David Mitchell (comedian)

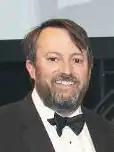
Mitchell in 2019

Mitchell made his stage debut in Ben Elton's "The Upstart Crow" which premiered in London in February 2020 at the Gielgud Theatre. He played the part of William Shakespeare as in the television series "Upstart Crow" which inspired the play. The play was forced to close in mid-March 2020 due to the COVID-19 pandemic. However, it re-opened in September 2022 at the Apollo Theatre, and played for a 10-week run until 3 December 2022.